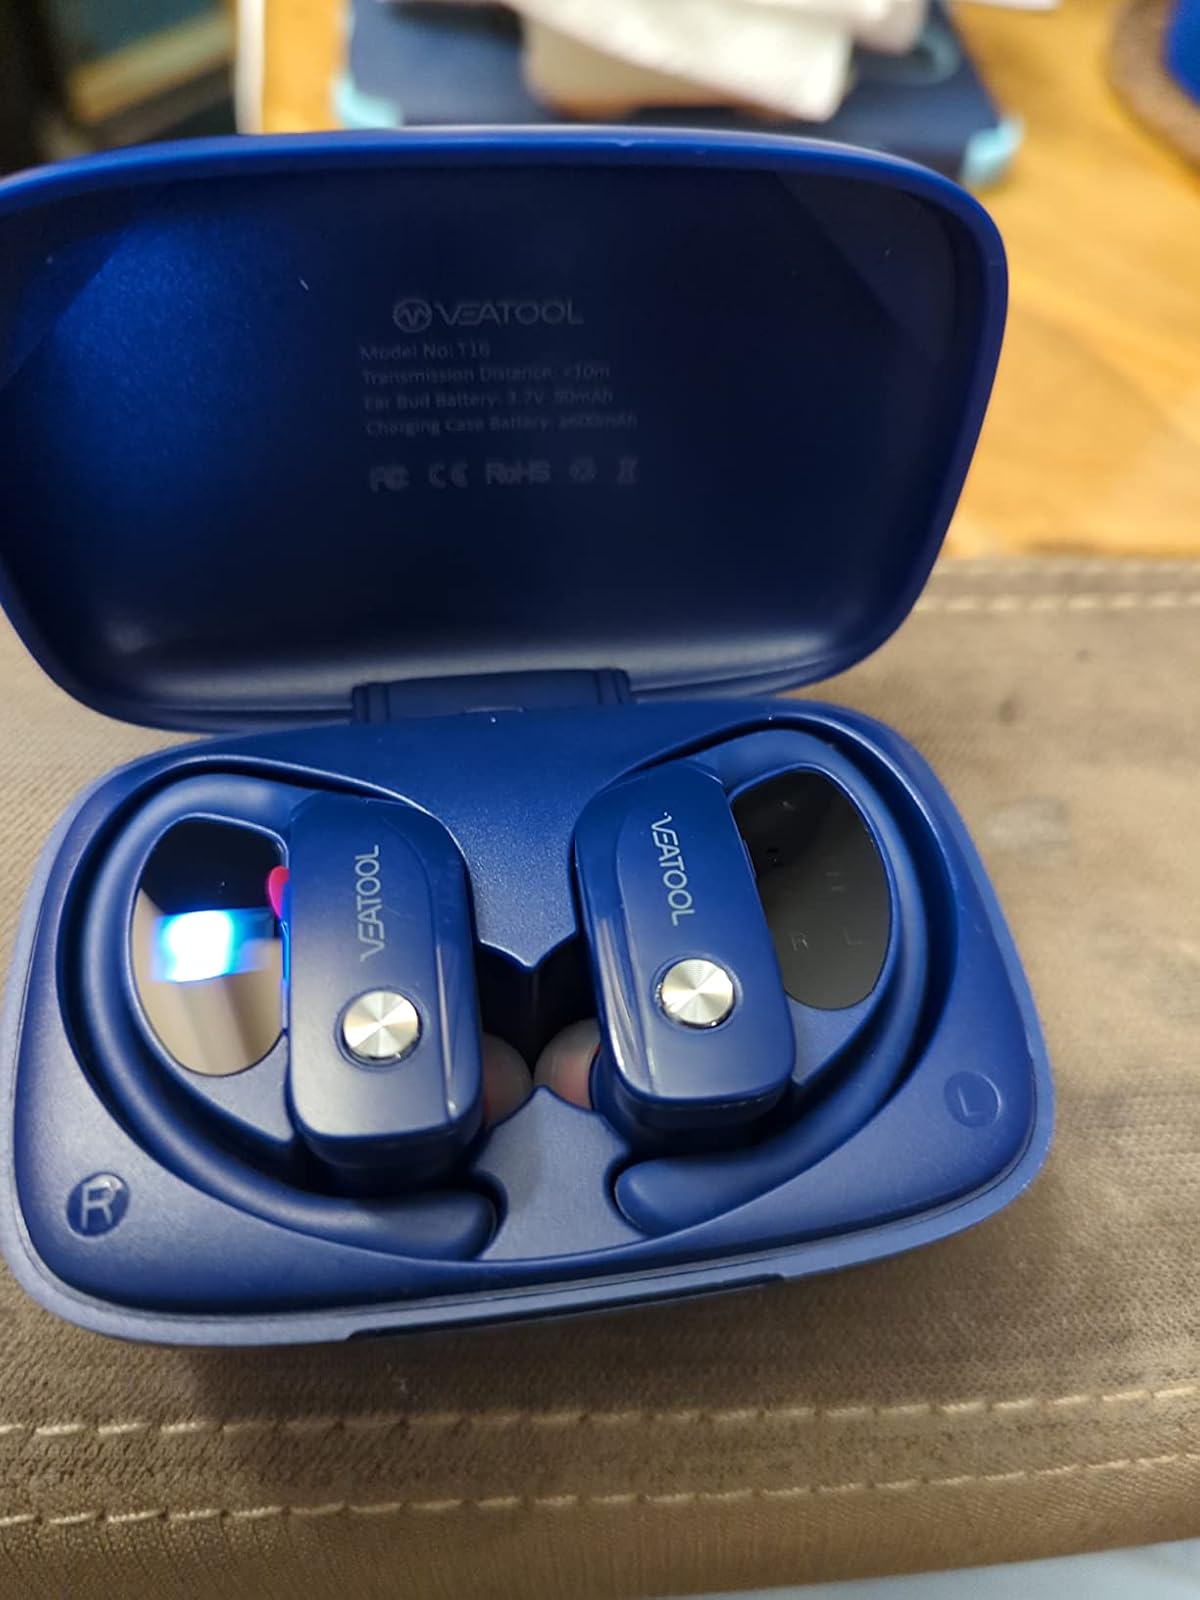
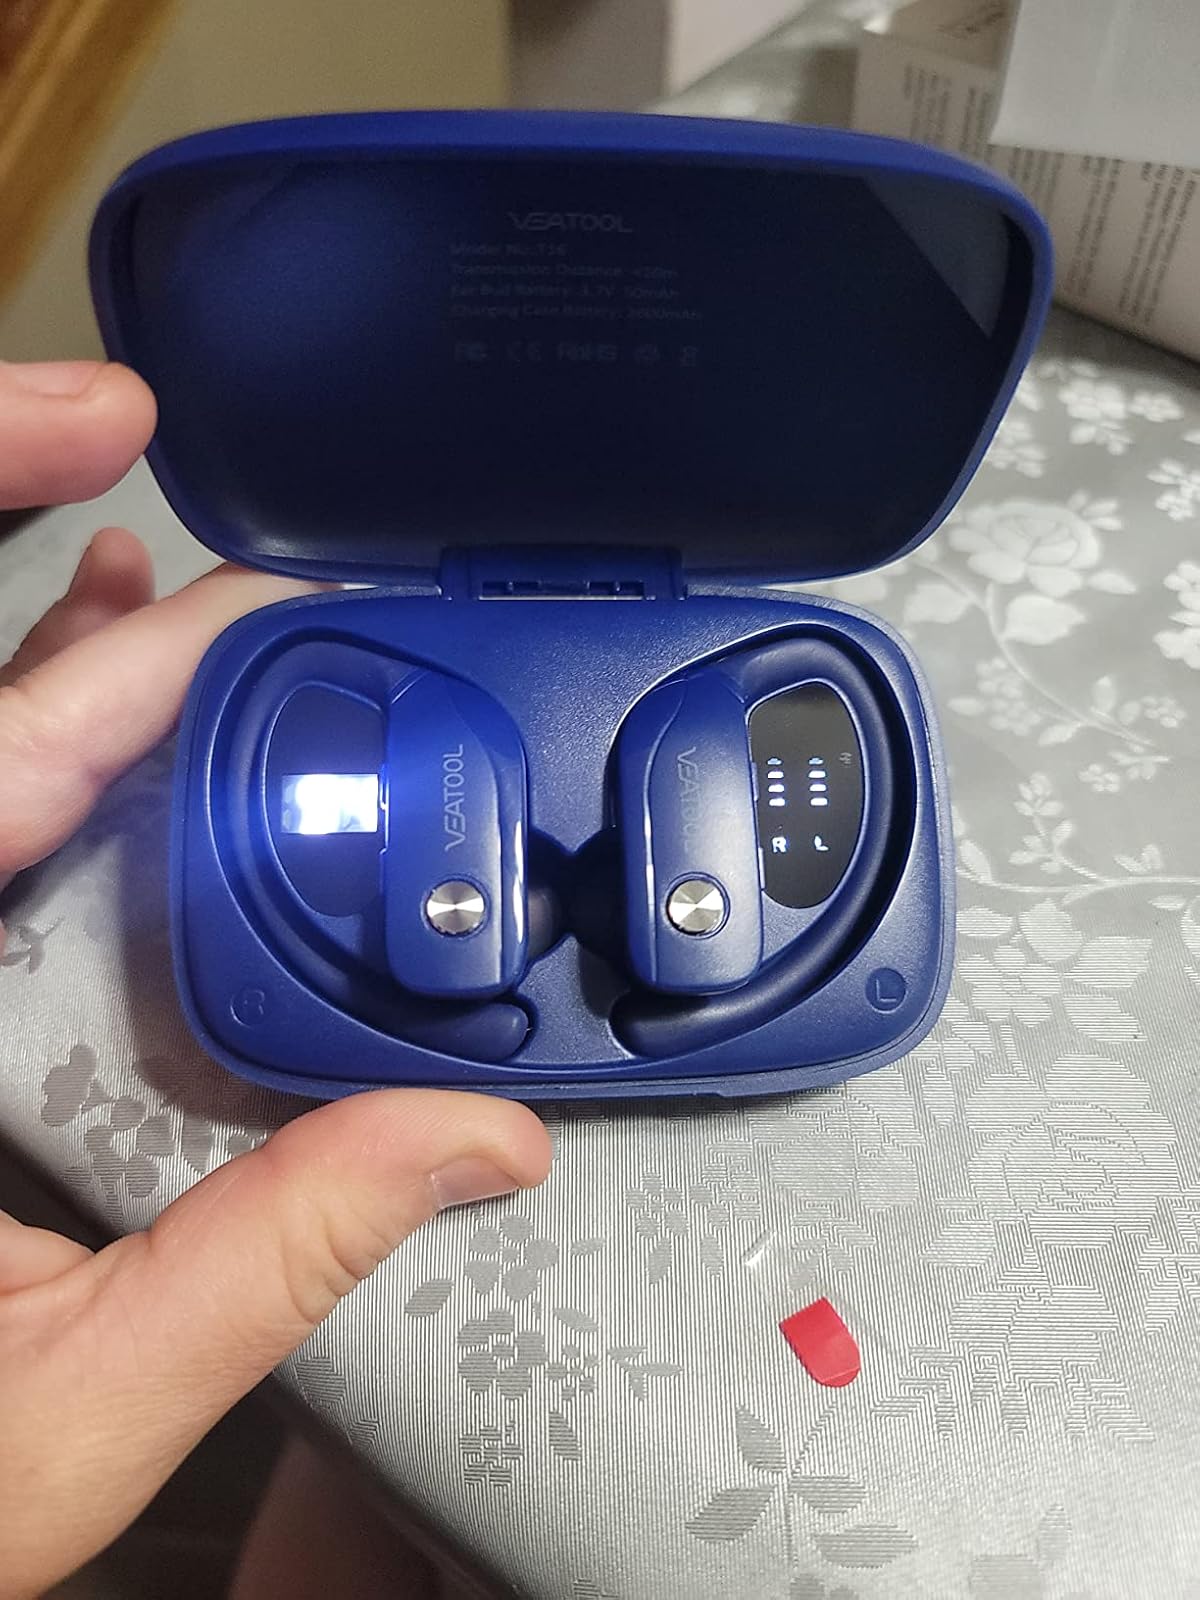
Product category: earbuds
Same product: yes